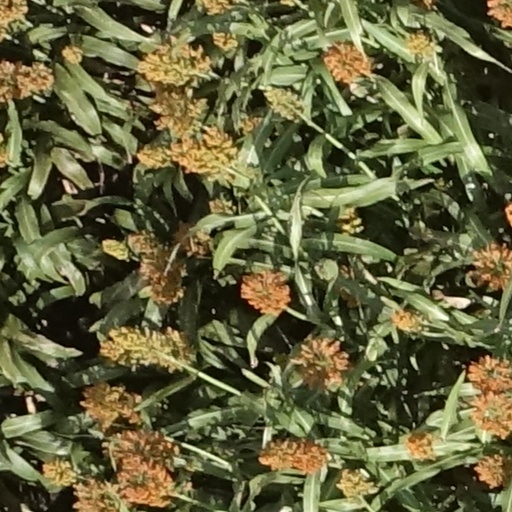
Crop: sorghum